David C. Jones

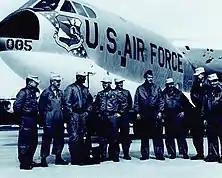

In February 1943, Jones graduated from Roswell Army Airfield flight school in New Mexico, received his pilot wings, and was commissioned a second lieutenant in the United States Army Air Forces. After serving as a flying instructor in New Mexico, Arizona and Texas, Jones was assigned to the 3rd Emergency Rescue Squadron of the Fifth Air Force in Japan in 1945. He began as a unit pilot, flying Catalina flying boats, and rose to command the squadron.